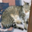
Label: cat